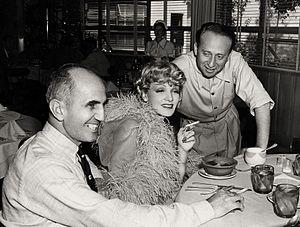
George Marshall est un réalisateur et scénariste américain, né le 29 décembre 1891 à Chicago et mort le 17 février 1975 à Los Angeles.
Femme ou Démon est un western américain réalisé par George Marshall, sorti en 1939, et inscrit sur la liste du National Film Registry en 1996.